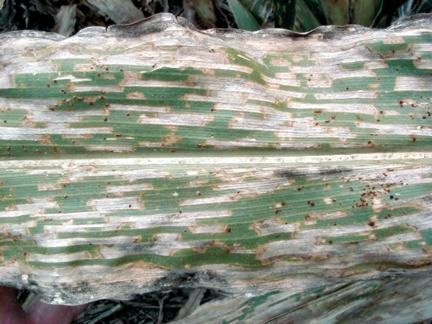
Labels: Corn Gray leaf spot